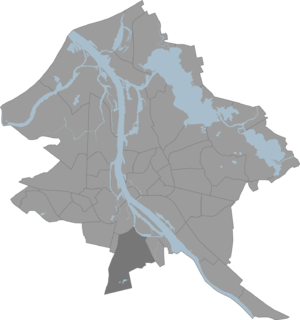
Ziepniekkalns est un voisinage de Riga situé sur la rive gauche de la Daugava dans l' arrondissement de Zemgale.